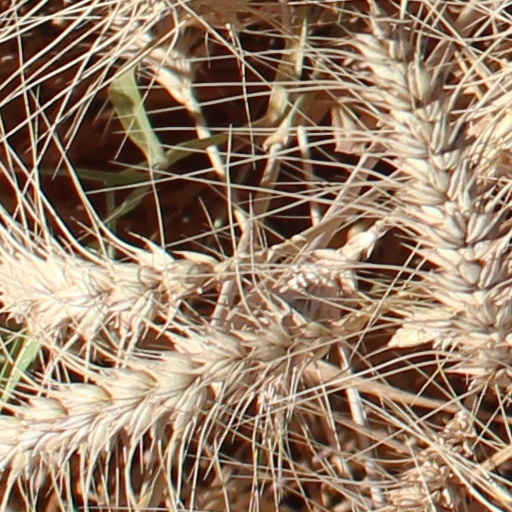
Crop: wheat